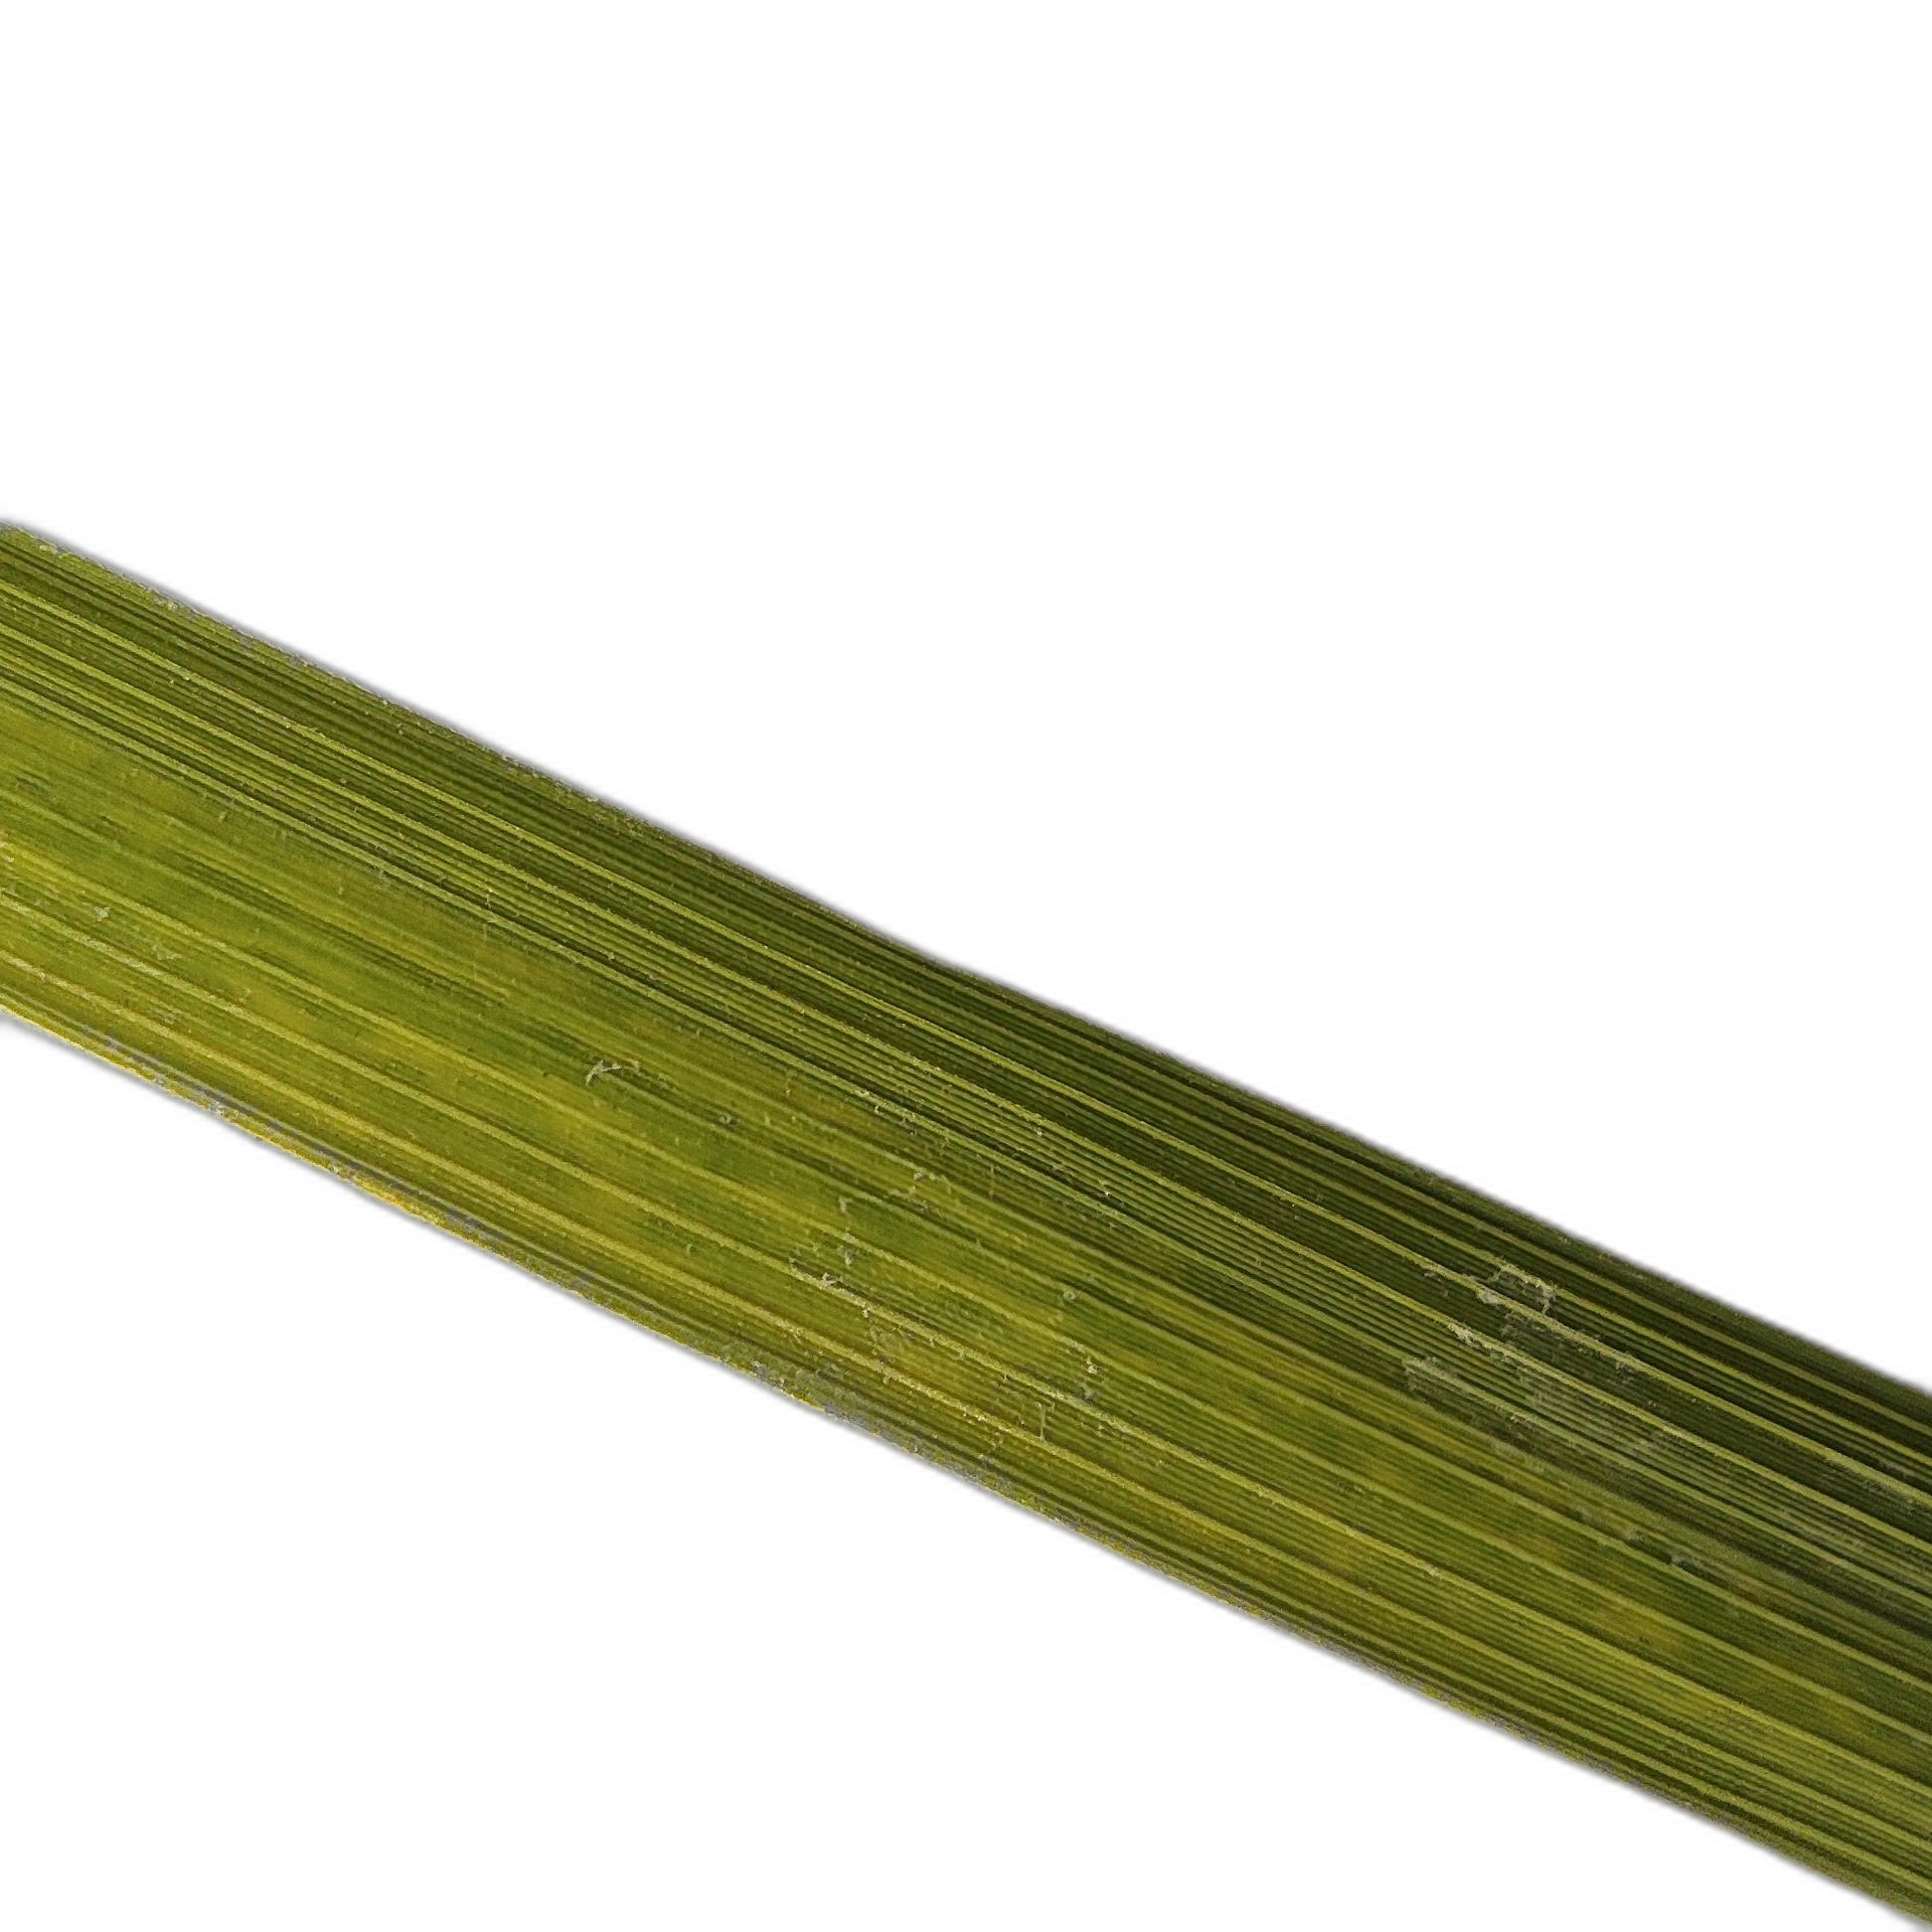
Label: Healthy